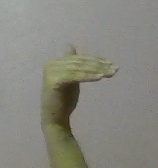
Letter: khaa